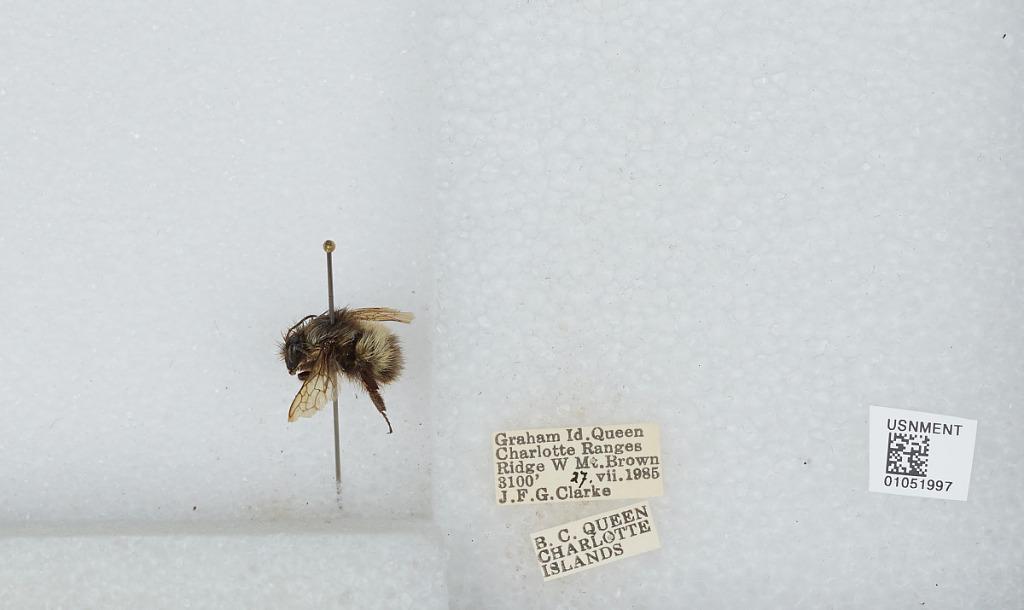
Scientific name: Bombus sp.
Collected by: J. Clarke
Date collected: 1985-7-27
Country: Canada
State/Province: British Columbia
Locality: Graham Island, Queen Charlotte Mountains, Ridge West of Mount Brown
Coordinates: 52.375, -118.25